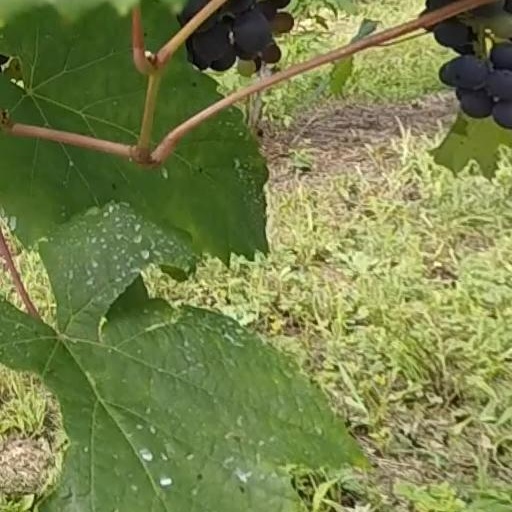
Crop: grape